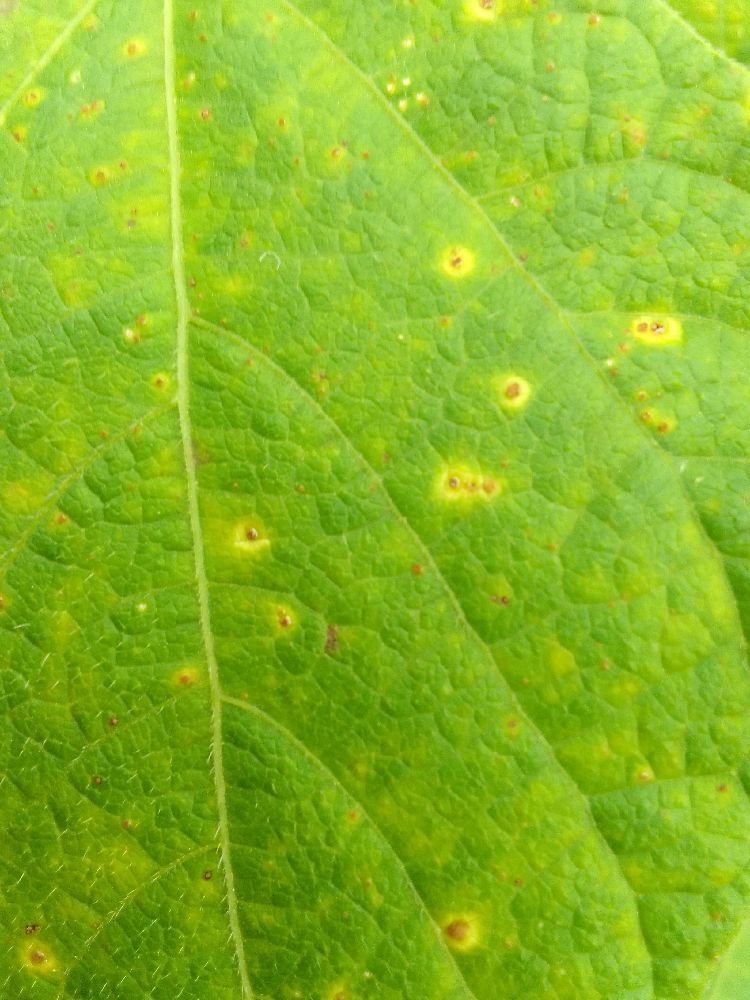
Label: rust